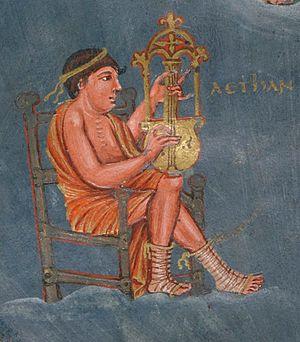
La Première Bible de Charles le Chauve est un manuscrit du IXᵉ siècle de la Bible abondamment enluminé. Elle est aussi connue comme la Bible du comte Vivien ou la Bible Vivien.